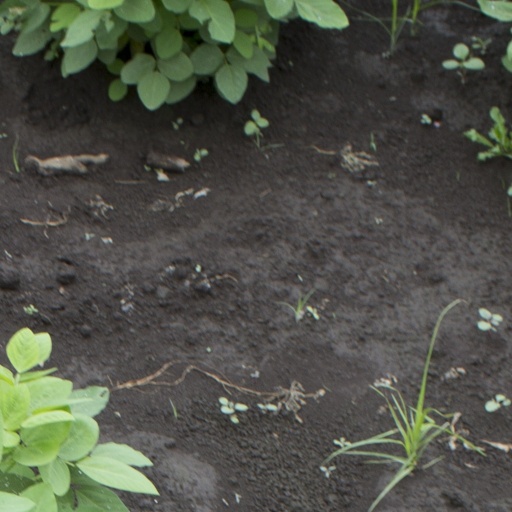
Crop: soybean